Riggs Road Line

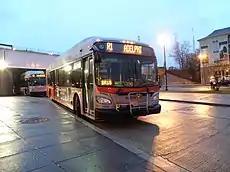
Route R1 at Fort Totten

Routes P15 and P16 provides service along Riggs Road between Fort Totten station and Adelphi or Calverton. Route P15 operates in the weekday peak-hour direction only while route P16 operates daily. The line operates every 20–30 minutes during weekday peak hours, 35 minutes at all other times on weekdays, and 55-65 on the weekends.